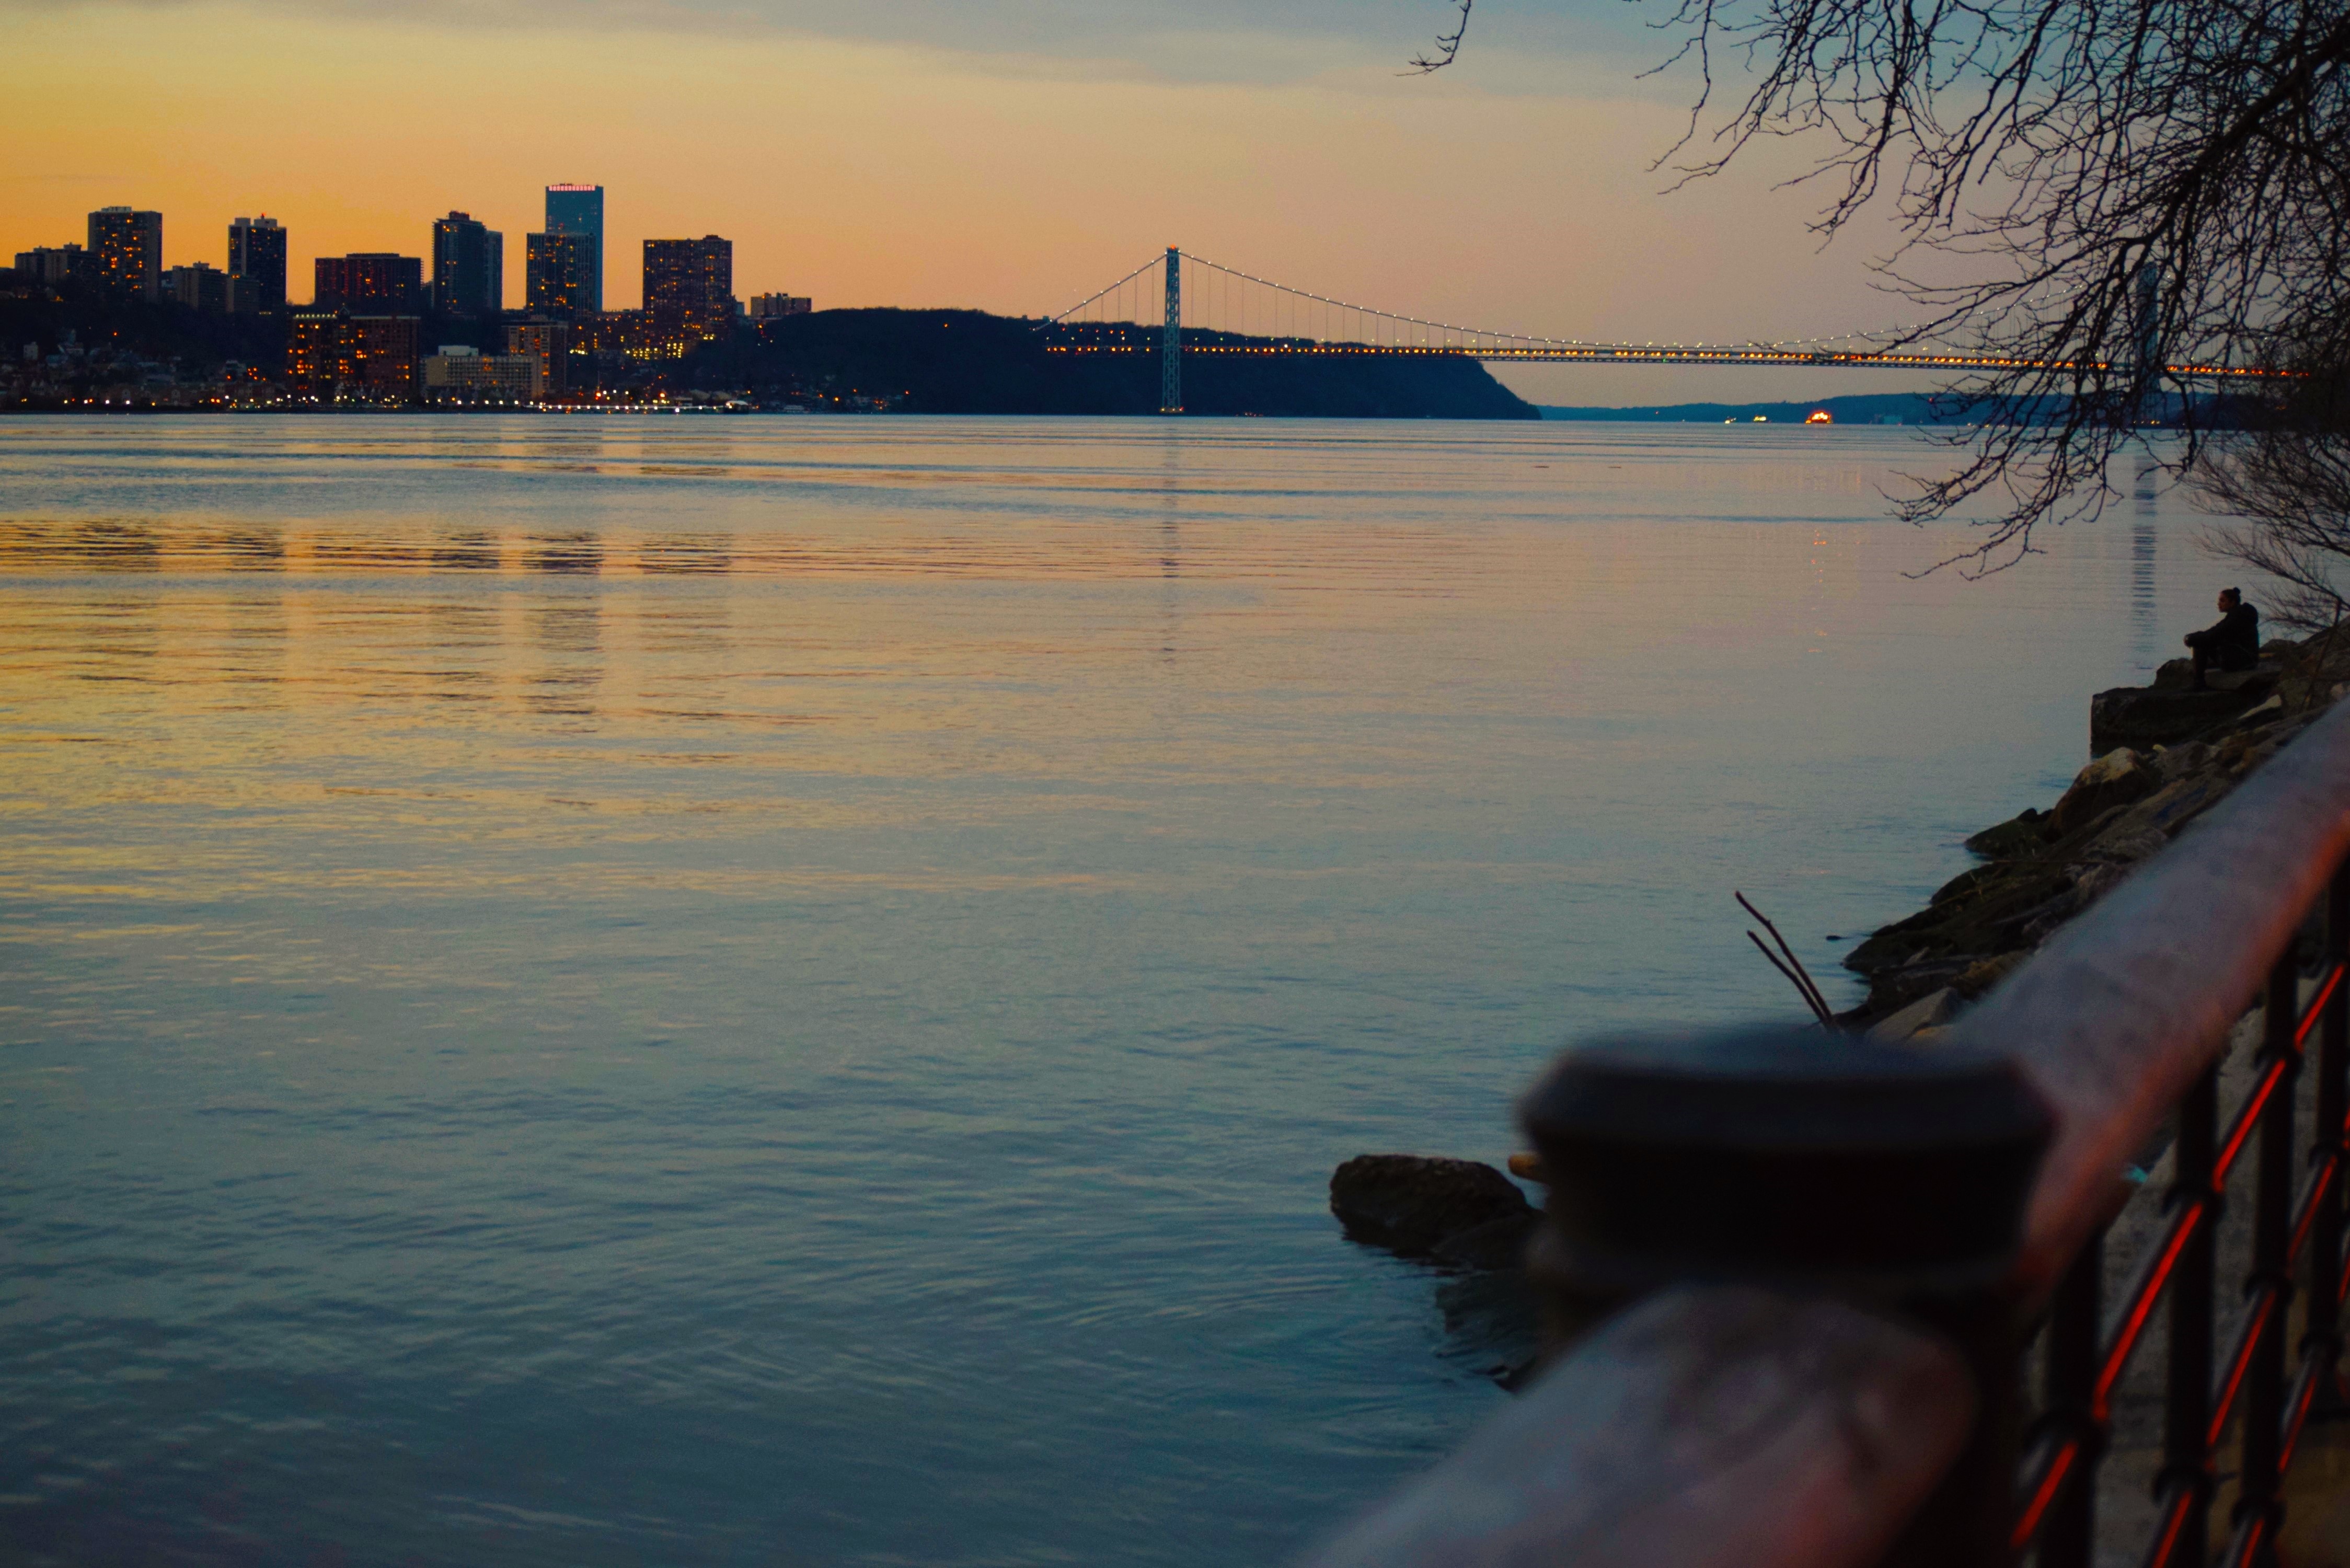
sea, coast, water, ocean, horizon, sunrise, sunset, sunlight, morning, shore, wave, lake, dawn, river, dusk, evening, reflection, vehicle, bay, atmospheric phenomenon